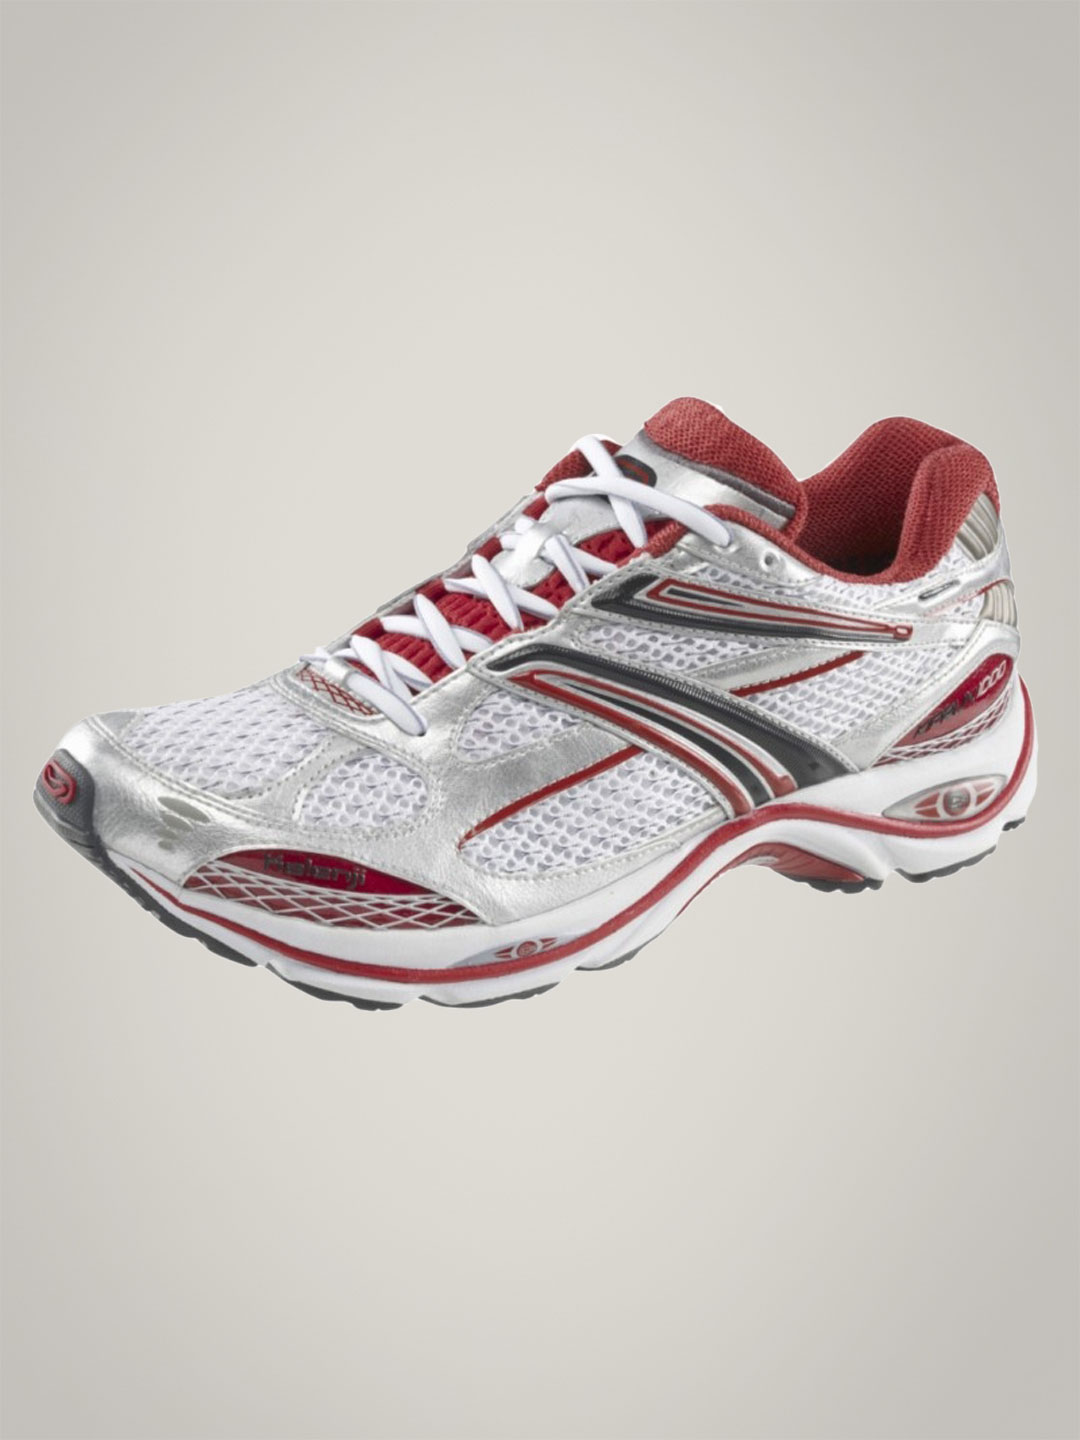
Kalenji Kiprun 1000 White Red Ss10
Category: Footwear / Shoes / Sports Shoes
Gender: Men
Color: Red
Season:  2011
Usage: Sports